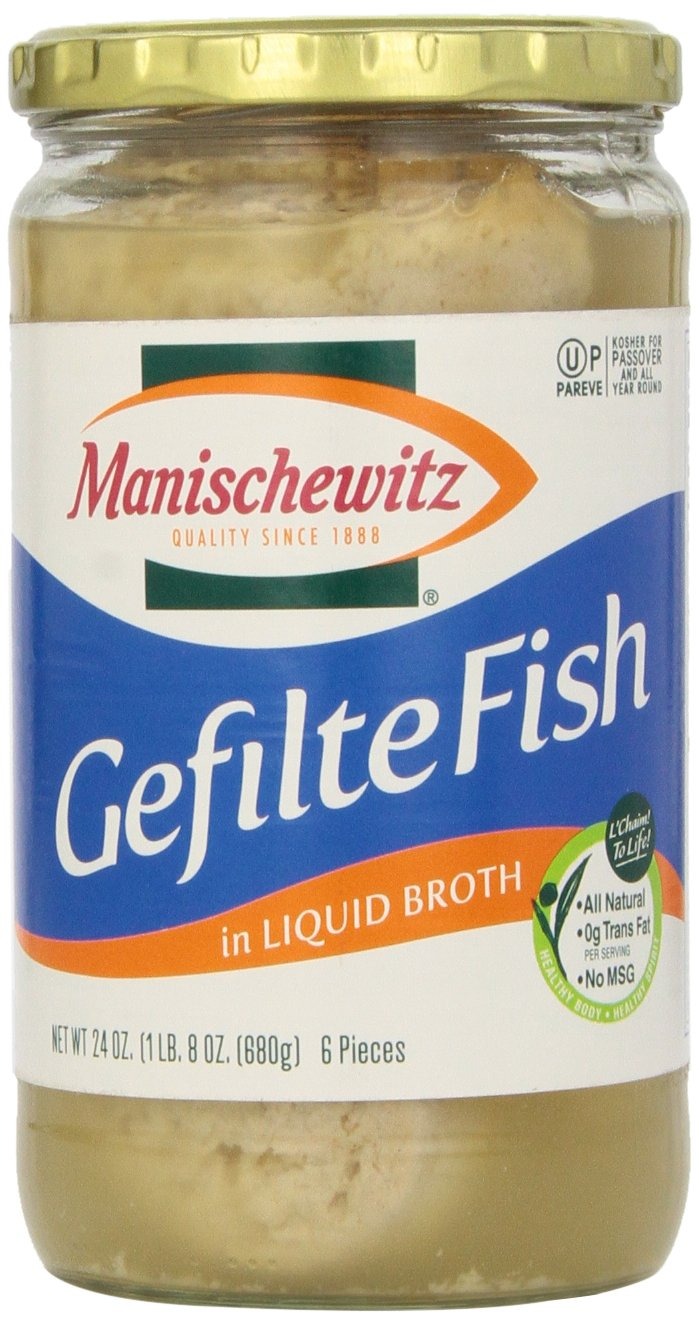
Item Name: Manischewitz Gefilte Fish in Liquid Broth, 24 oz
Bullet Point 1: Product Type:Grocery
Bullet Point 2: Item Package Dimension:3.4 " L X3.4 " W X6.2 " H
Bullet Point 3: Item Package Weight:2.3 lbs
Bullet Point 4: Country Of Origin: United States
Value: 24.0
Unit: Ounce

Price: 21.99